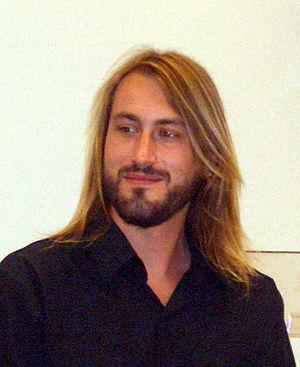
Leandro Müller est un écrivain brésilien.